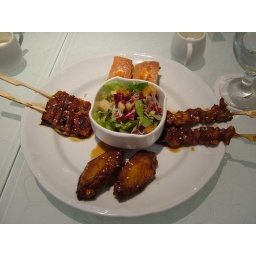
The Japanese set with chicken wings, chicken skewers, eel skewers, salmon sushi and salad, ordered by my big bro.